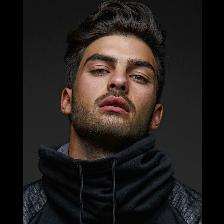
Label: Human